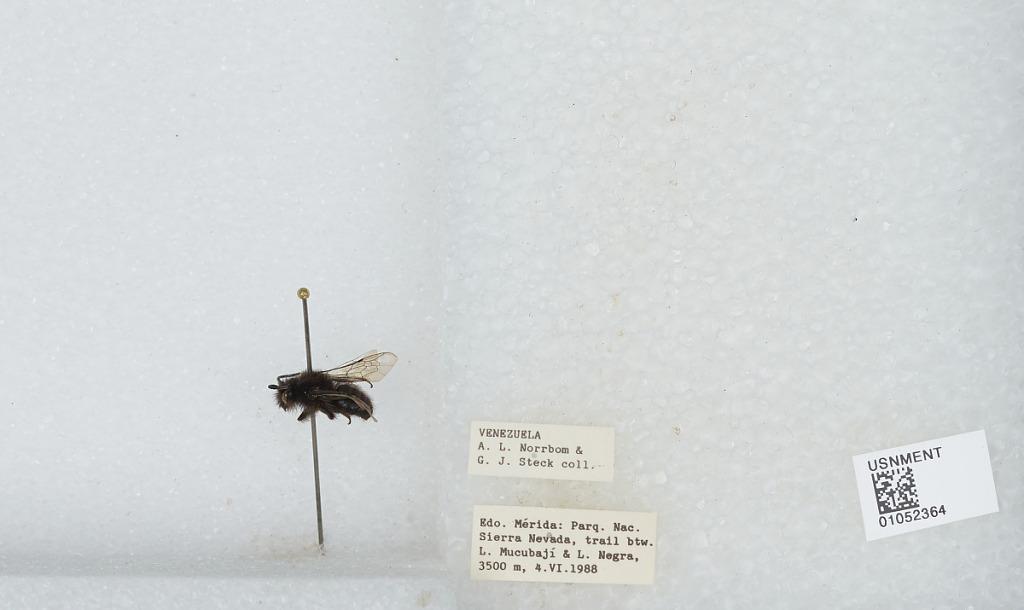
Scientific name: Bombus sp.
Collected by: A. Norrbom
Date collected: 1988-6-4
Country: Venezuela
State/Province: Merida
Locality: Parq. Nac. Sierra Nevada, trail between Lake Mucubaji & Lake Negra